Kandahar Province

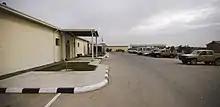
The Kandahar Regional Military Hospital in 2007.

There are a number of hospitals in the province, most of them in the city of Kandahar. These include Aino Mina Hospital, Al Farhad Hospital, Ayoubi Hospital, Mirwais Hospital, Mohmand Hospital, Sial Curative Hospital and Sidal Hospital.